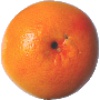
Label: pink_grapefruit